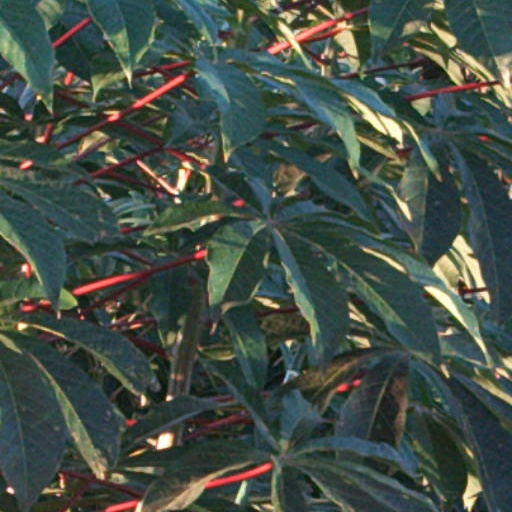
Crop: cassava